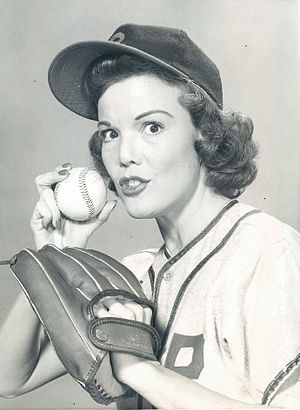
Nanette Fabray
Nanette Fabray var en amerikansk skuespillerinde.